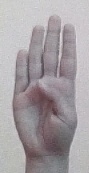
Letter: kaaf